Scarlets

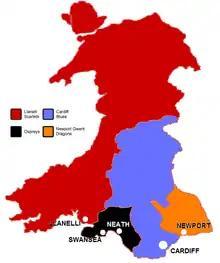
A diagram showing the development pathways managed by Wales' professional clubs

In 2003, the WRU elected to reduce the top tier of Welsh professional rugby from nine clubs into five regions during the introduction of regional rugby union teams in Wales, attempting to mirror the successful formats in Ireland, South Africa, Australia and New Zealand.